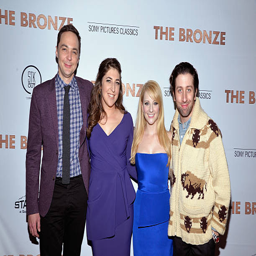
premiere of comedy film - arrivals